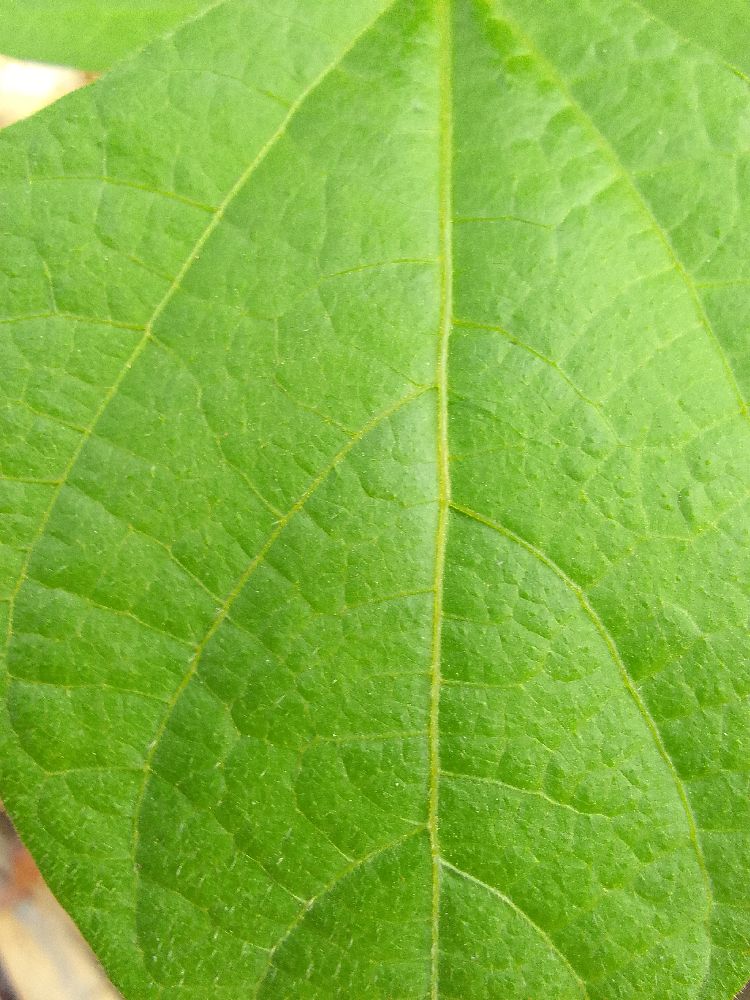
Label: healthy